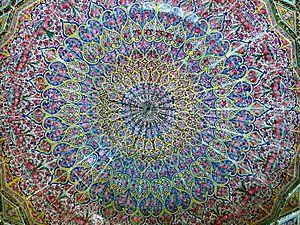
En architecture et en décoration, une rosace ou rose est une ouverture en forme de rose dans un mur, dans une cloison, dans un garde-corps, dans une séparation bâtie qui délimite un espace. Ces ouvertures sont destinées à fournir le jour mais pas la vue. La rosace est préalablement aussi l'élément de décor sculpté, sans aucune ouverture. Ces éléments présentent une forme circulaire symétrique centrée avec des portions de courbes. En histoire de l'art, c'est un grand vitrail, soit ensemble de vitraux de forme circulaire décorant une église.